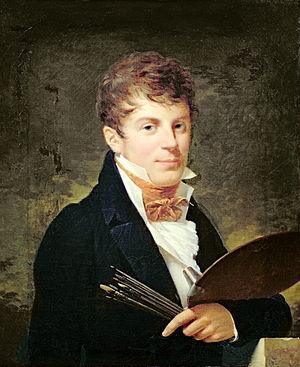
Portrait de Lancelot Théodore Turpin de Crissé (1782-1859)
Lancelot-Théodore comte Turpin de Crissé, né à Paris le 9 juillet 1782, et mort dans la même ville le 15 mai 1859, est un peintre et un collectionneur d'art français.